Victorian Railways N class

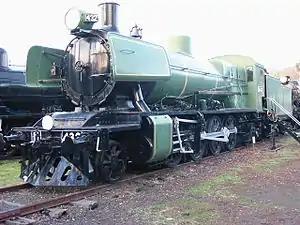
N 432 in static preservation at the Newport Railway Museum. The final iteration of the N class, it features a revised cab design, including an automatic staff exchange apparatus, boxpok driving wheels, combustion chamber firebox, and revised Witte-pattern smoke deflectors. Its green and gold livery was applied to N 430 for the 1951 Centenary-Jubilee train.

Despite the relatively large number of N class locomotives built, all but one of the 73 locomotives remaining on the VR after 1951 were scrapped.